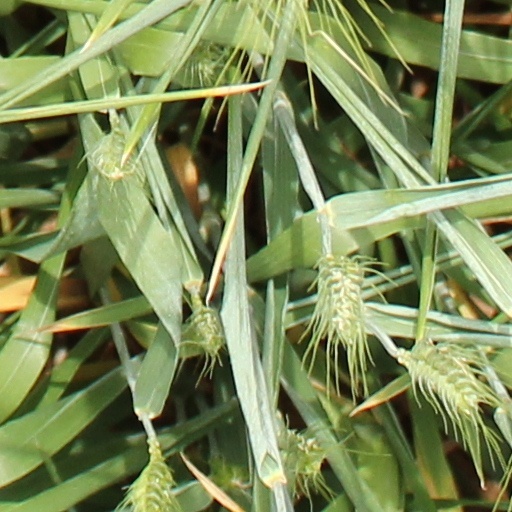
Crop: wheat